Apollo Justice: Ace Attorney

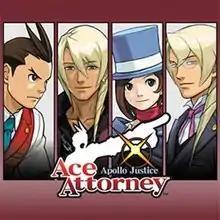
English cover art featuring (from left to right) Apollo Justice, Klavier Gavin, Trucy Wright, and Kristoph Gavin

Apollo Justice: Ace Attorney is a visual novel adventure video game developed and published by Capcom. It is the fourth title in the "Ace Attorney" series, and was released for the Nintendo DS handheld game console in Japan in 2007 and in the West in 2008, for iOS and Android in 2016, and for the Nintendo 3DS in 2017. It was also released for Nintendo Switch, PlayStation 4, Windows and Xbox One in 2024, as part of the "" compilation.